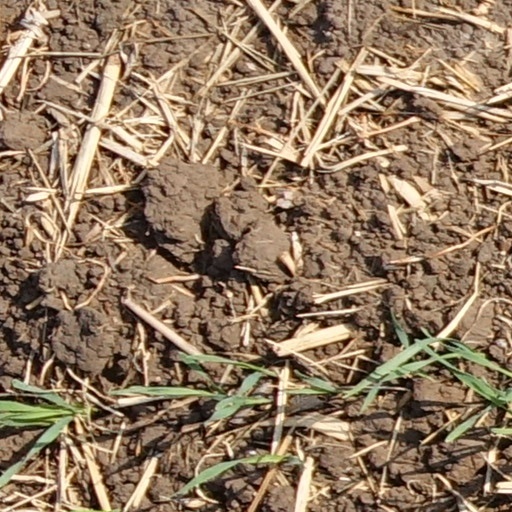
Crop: wheat